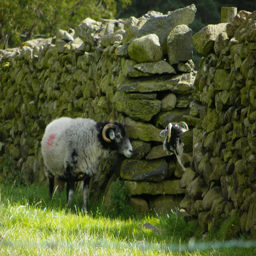
Two goats are standing in some grass by a stone wall.
The sheep are standing close together by the rock wall.
Two rams in grassy area next to a stone wall.
A sheep that is standing by a wall made of rocks.
A couple of long horn sheep standing next to each other.